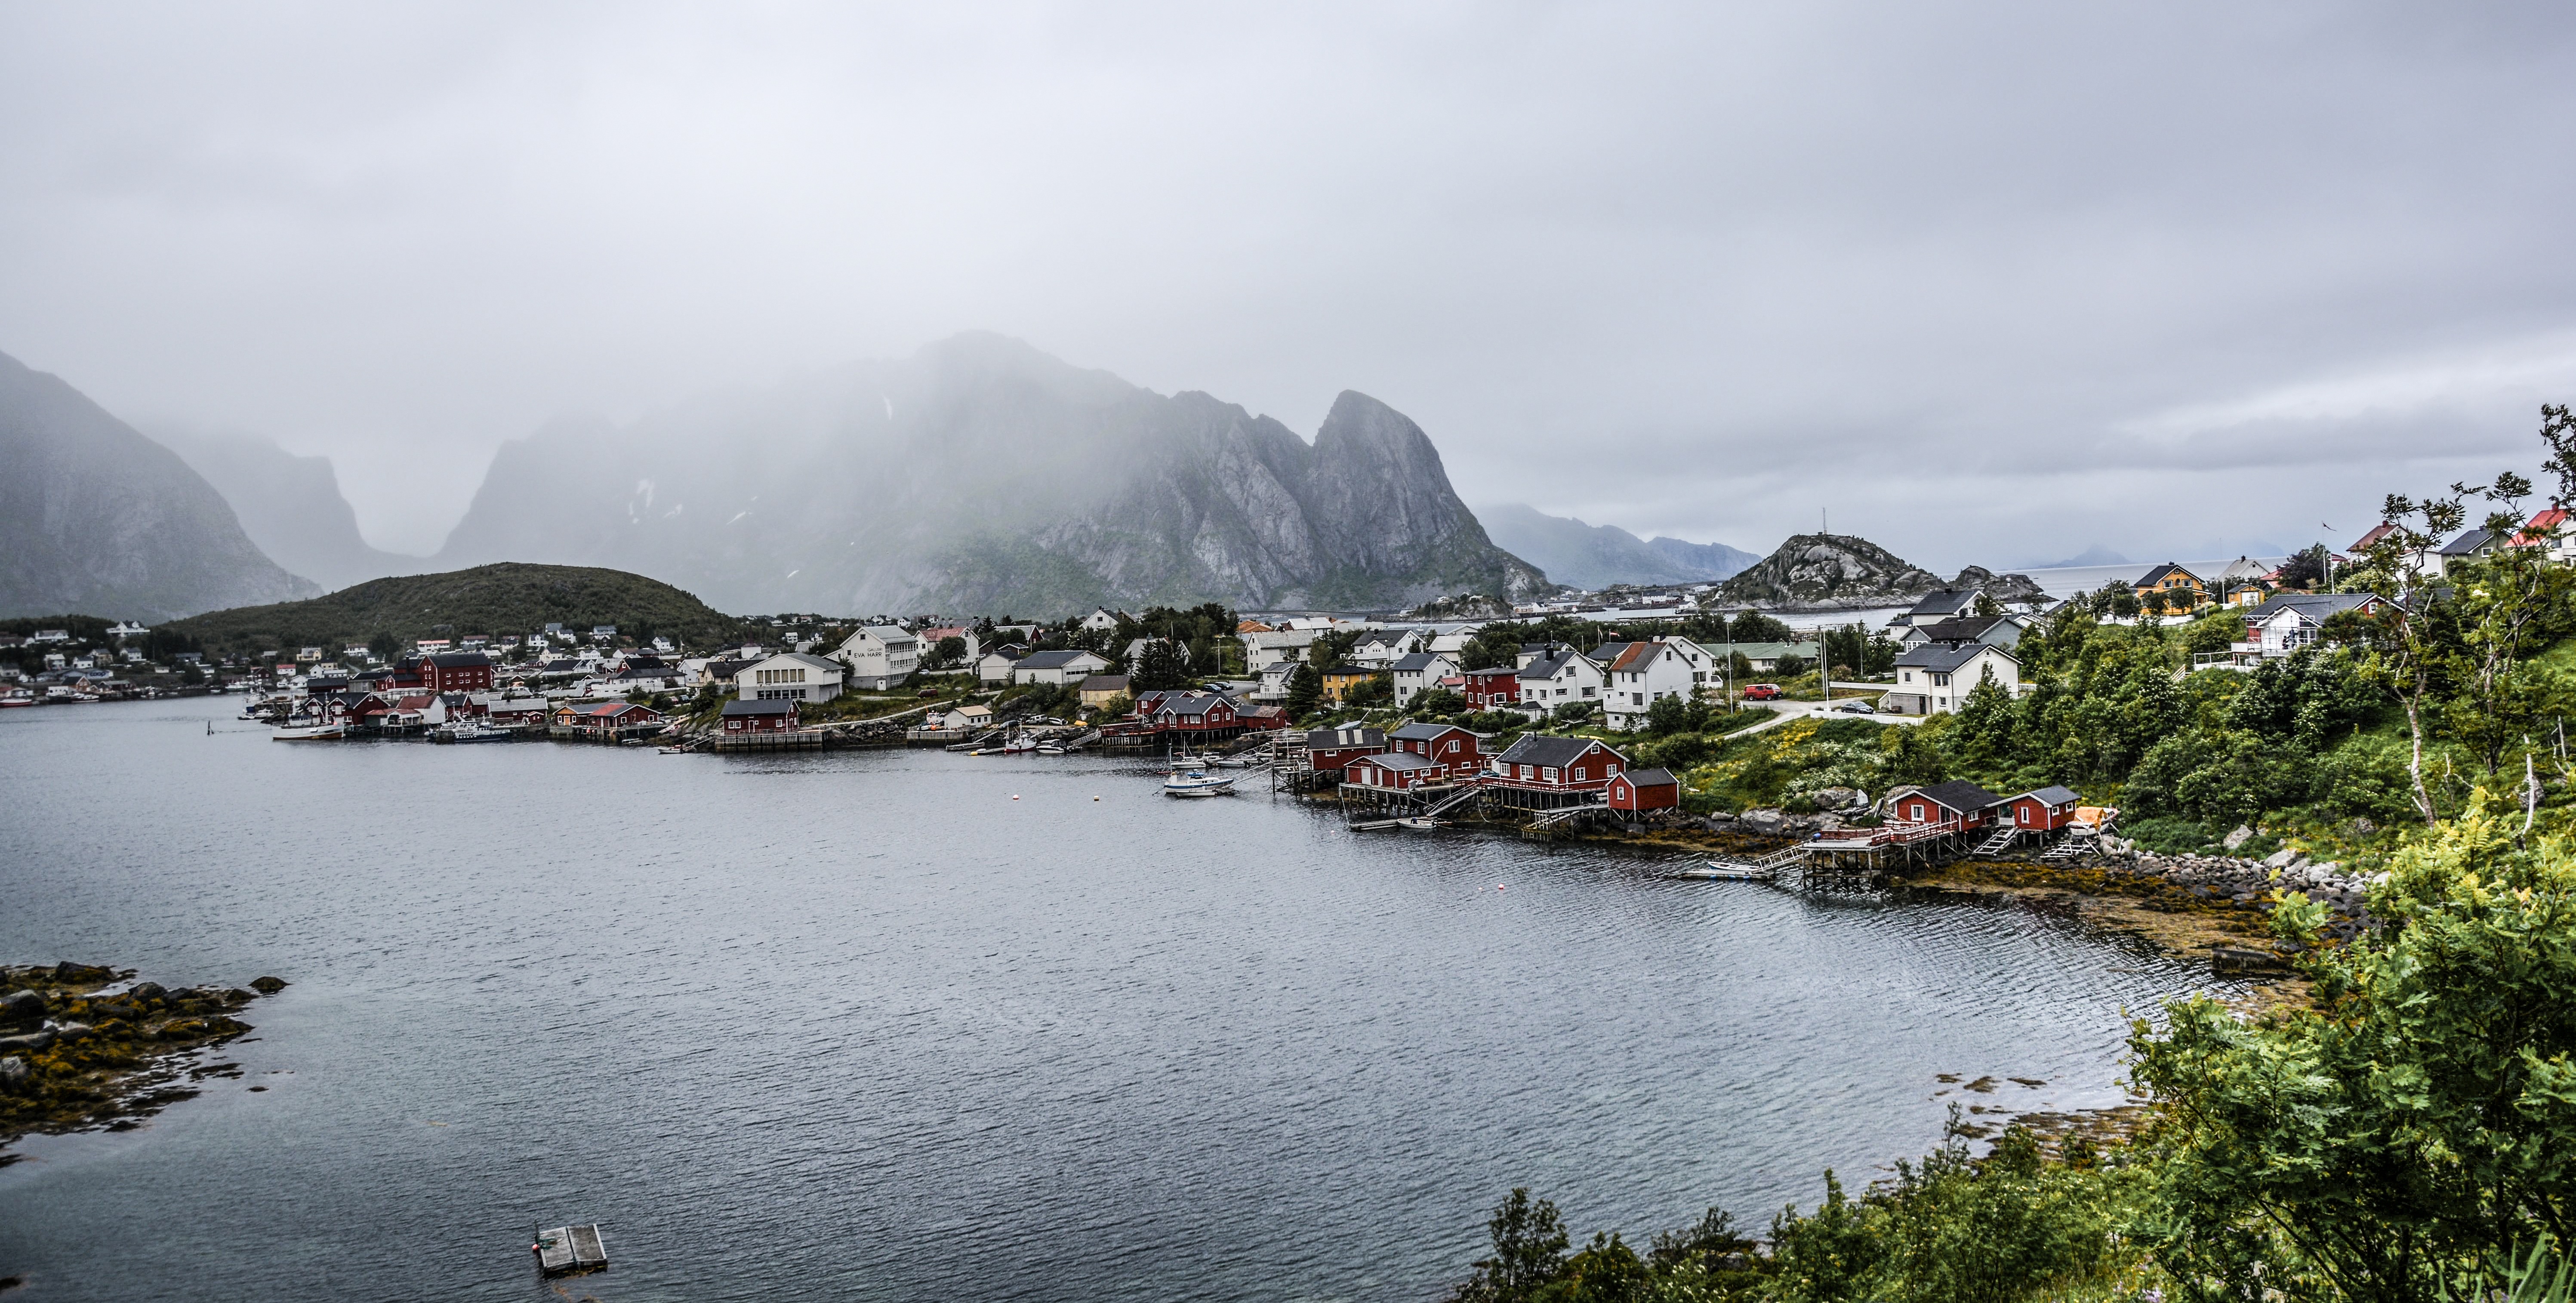
landscape, sea, coast, water, nature, mountain, sky, fog, cloudy, lake, town, river, mountain range, foggy, travel, village, europe, scenic, scenery, bay, fjord, reservoir, arctic, body of water, outdoors, north, islands, loch, norway, norwegian, scandinavia, nordic, nordland, landform, lofoten, reine, fisherman's village, moskenesoya